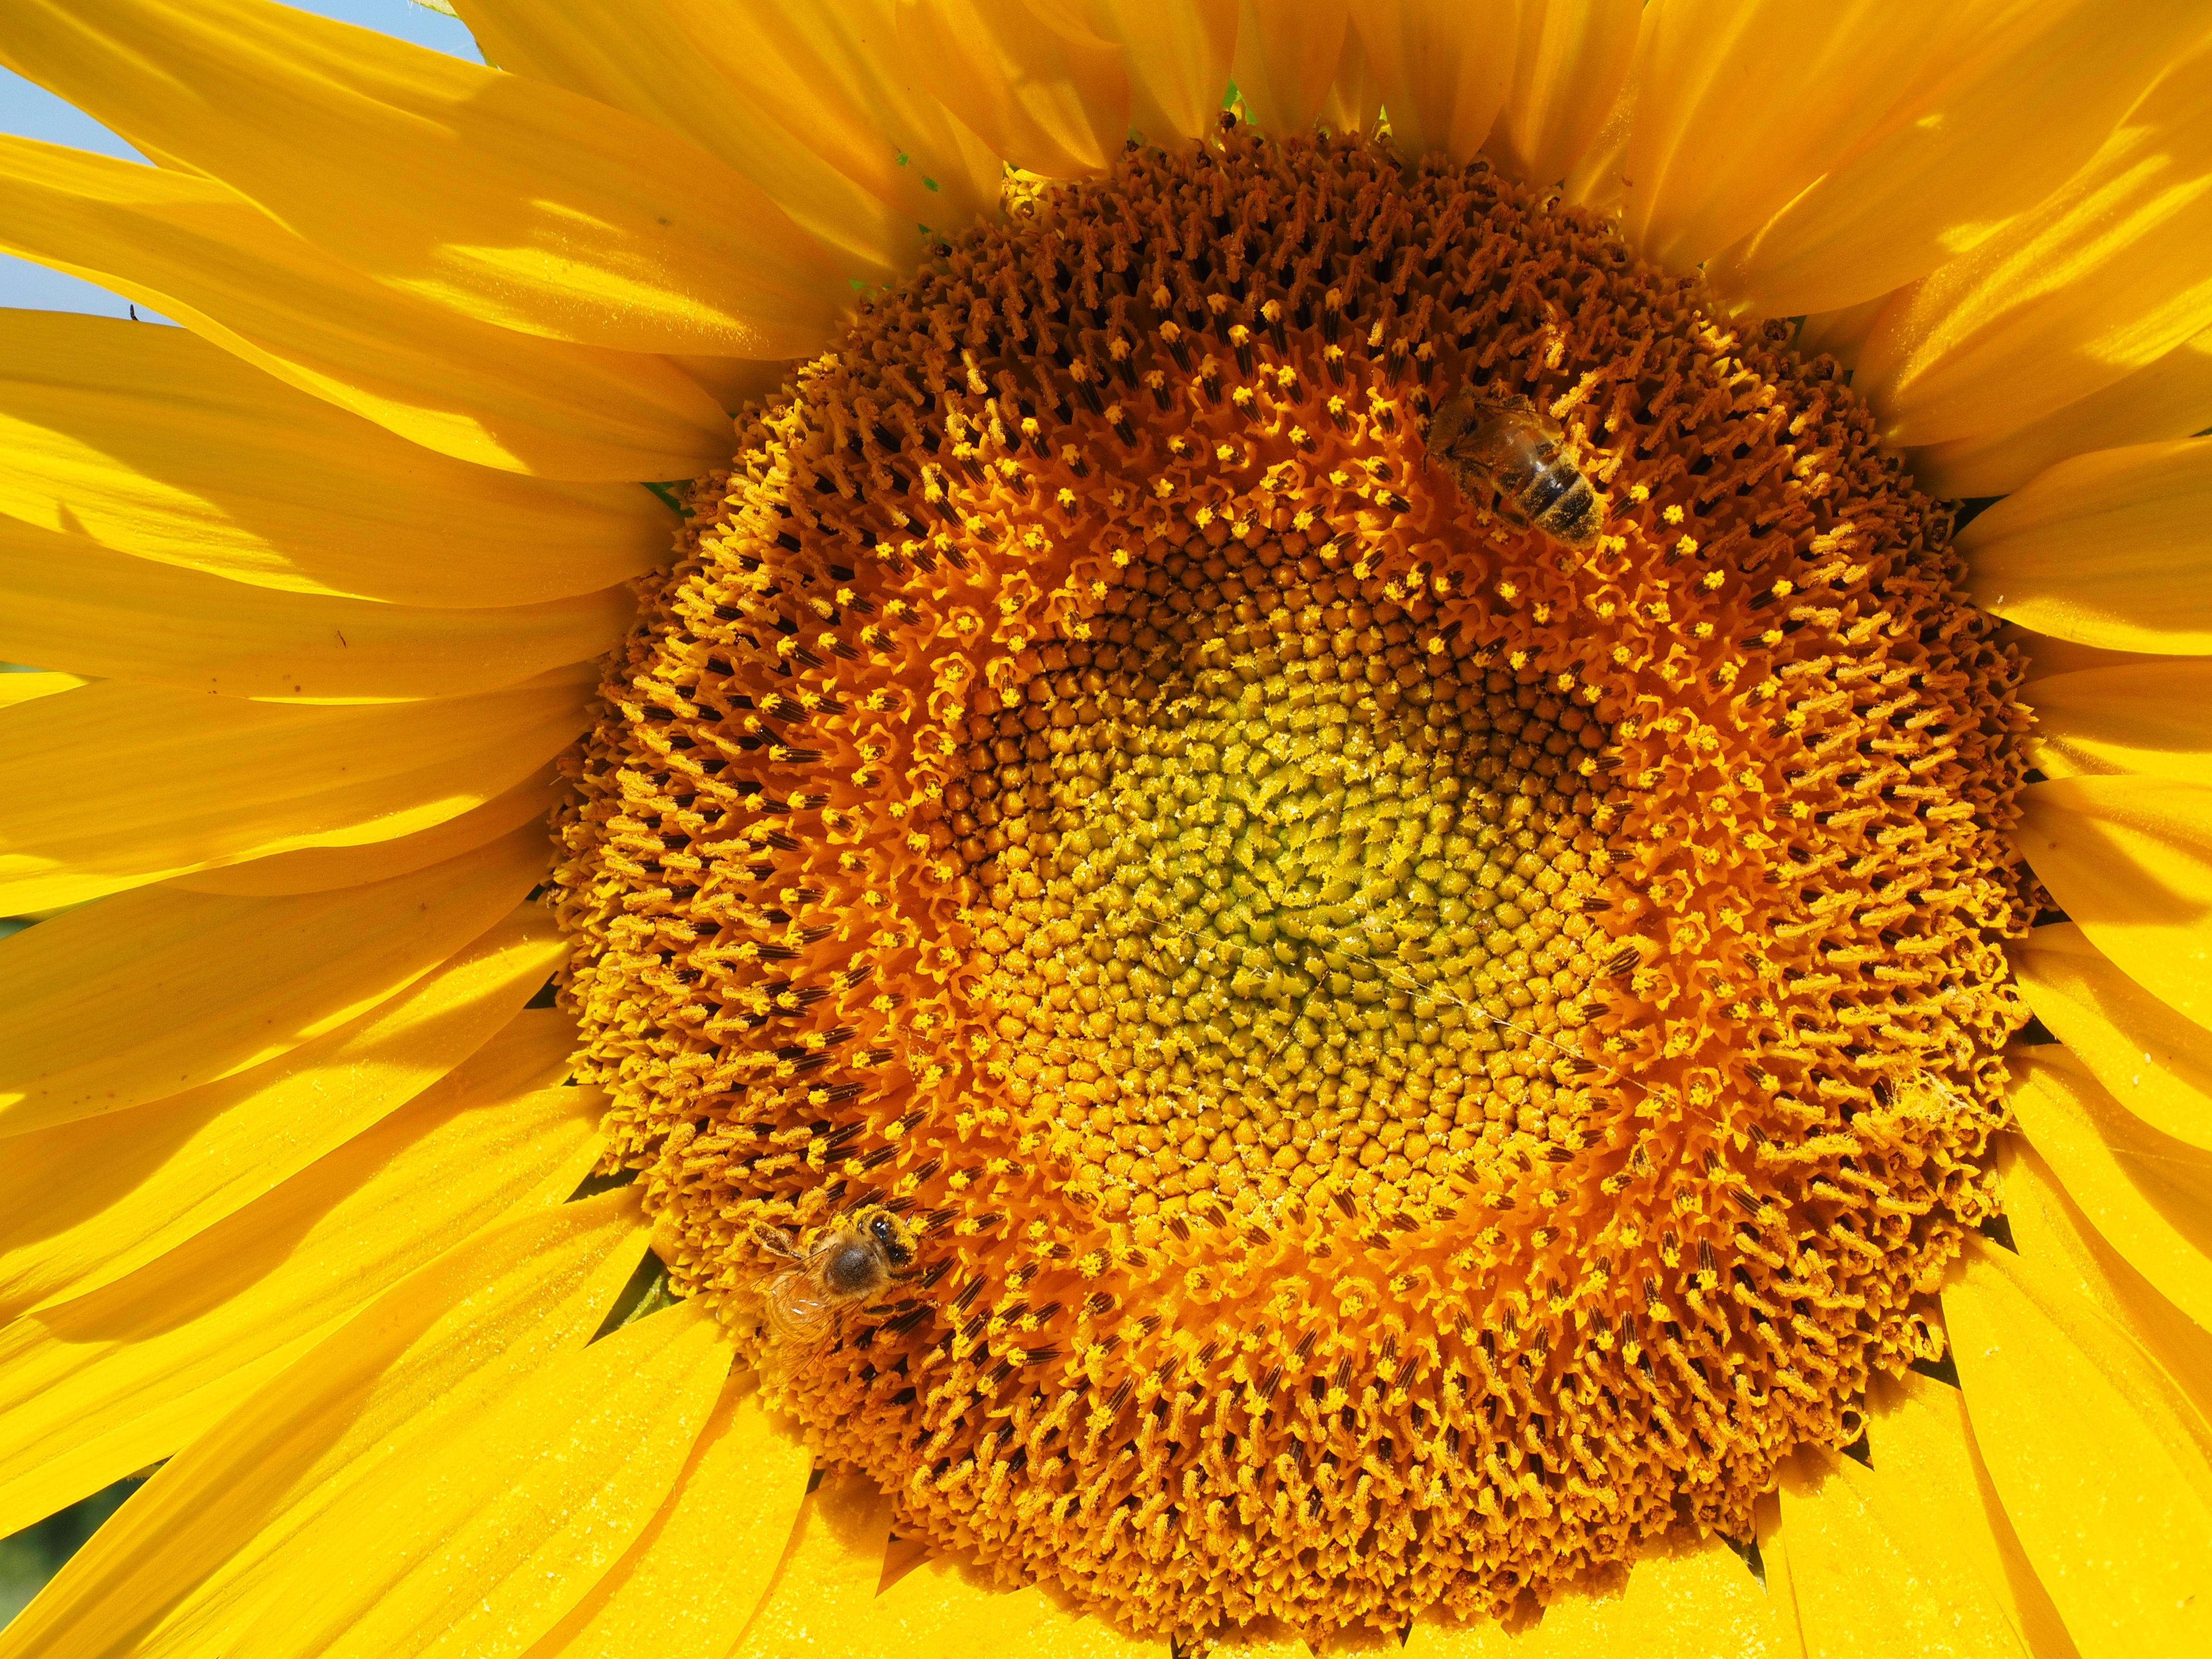
nature, blossom, plant, flower, petal, bloom, produce, macro, colorful, yellow, close, sunflower, sunny, bright, bee, sun flower, beautiful, vegetarian food, nectar, macro photography, inflorescence, flowering plant, daisy family, helianthus annuus, tongue flower, tubular flowers, flower basket, sunflower seed, plant stem, land plant